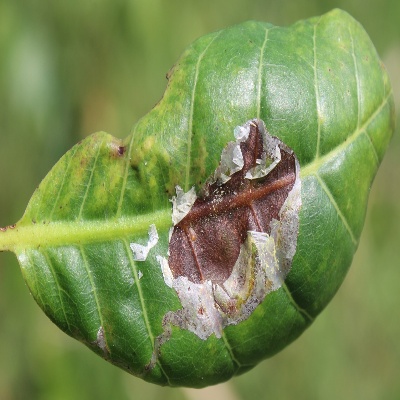
Crop: Cashew
Condition: leaf miner